Southern Ocean

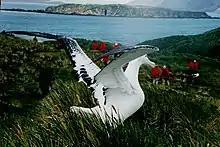
A wandering albatross ("Diomedea exulans") on South Georgia

The Ross Gyre and Weddell Gyre are two gyres that exist within the Southern Ocean. The gyres are located in the Ross Sea and Weddell Sea respectively, and both rotate clockwise. The gyres are formed by interactions between the Antarctic Circumpolar Current and the Antarctic Continental Shelf.